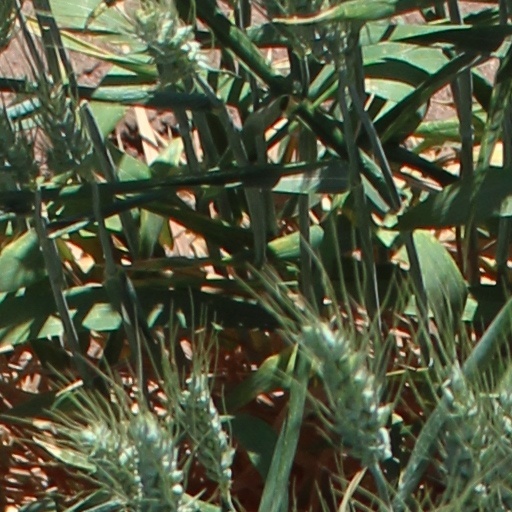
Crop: wheat